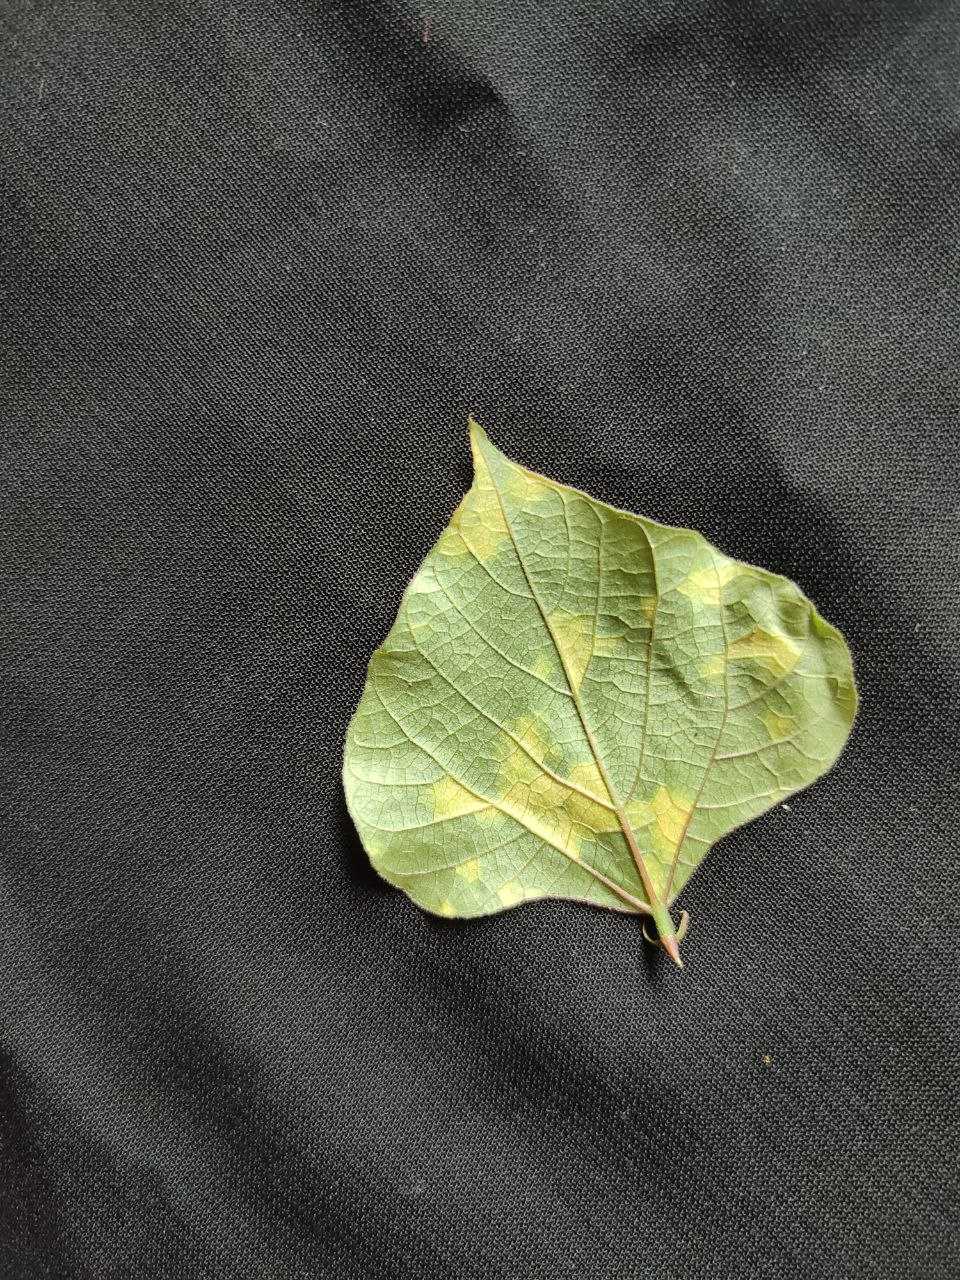
Crop: bean
Leaf condition: Mosaic Virus